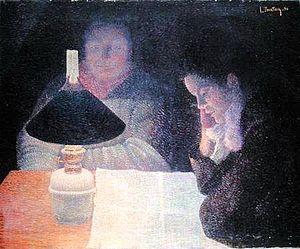
Léon Pourtau, né à Bordeaux en 1872 et mort lors d'un naufrage dans l'océan Atlantique le 4 juillet 1898, est un peintre impressionniste et pointilliste français.
Une lampe de lecture ou liseuse, est une lampe sur pied, en applique ou à main qui permet de s’éclairer pour la lecture.